Carlos Berlocq

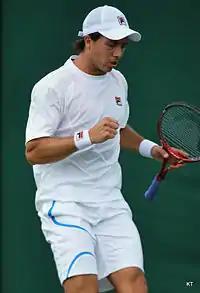
Berlocq at the 2012 Wimbledon Championships

Berlocq started the year in Auckland, losing in the second round to Fernando Verdasco. He made it to the second round of the 2012 Australian Open, where he was defeated by Ivo Karlović.